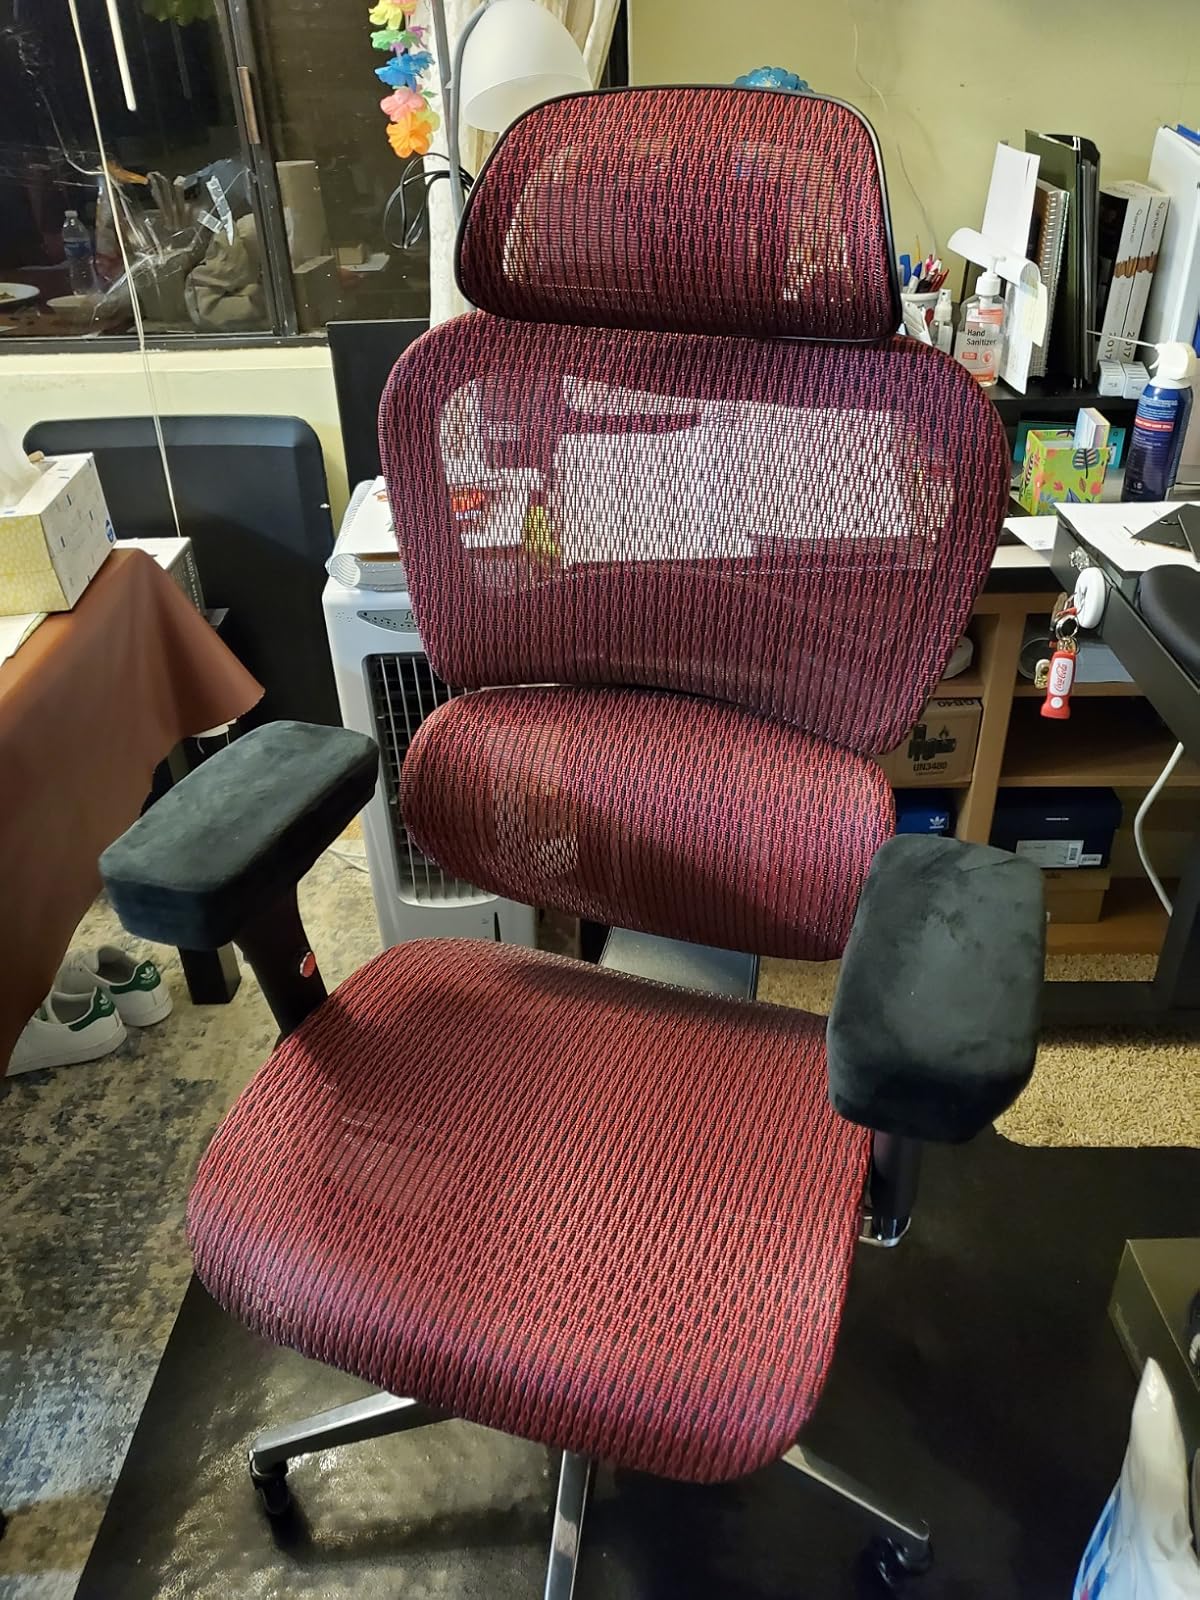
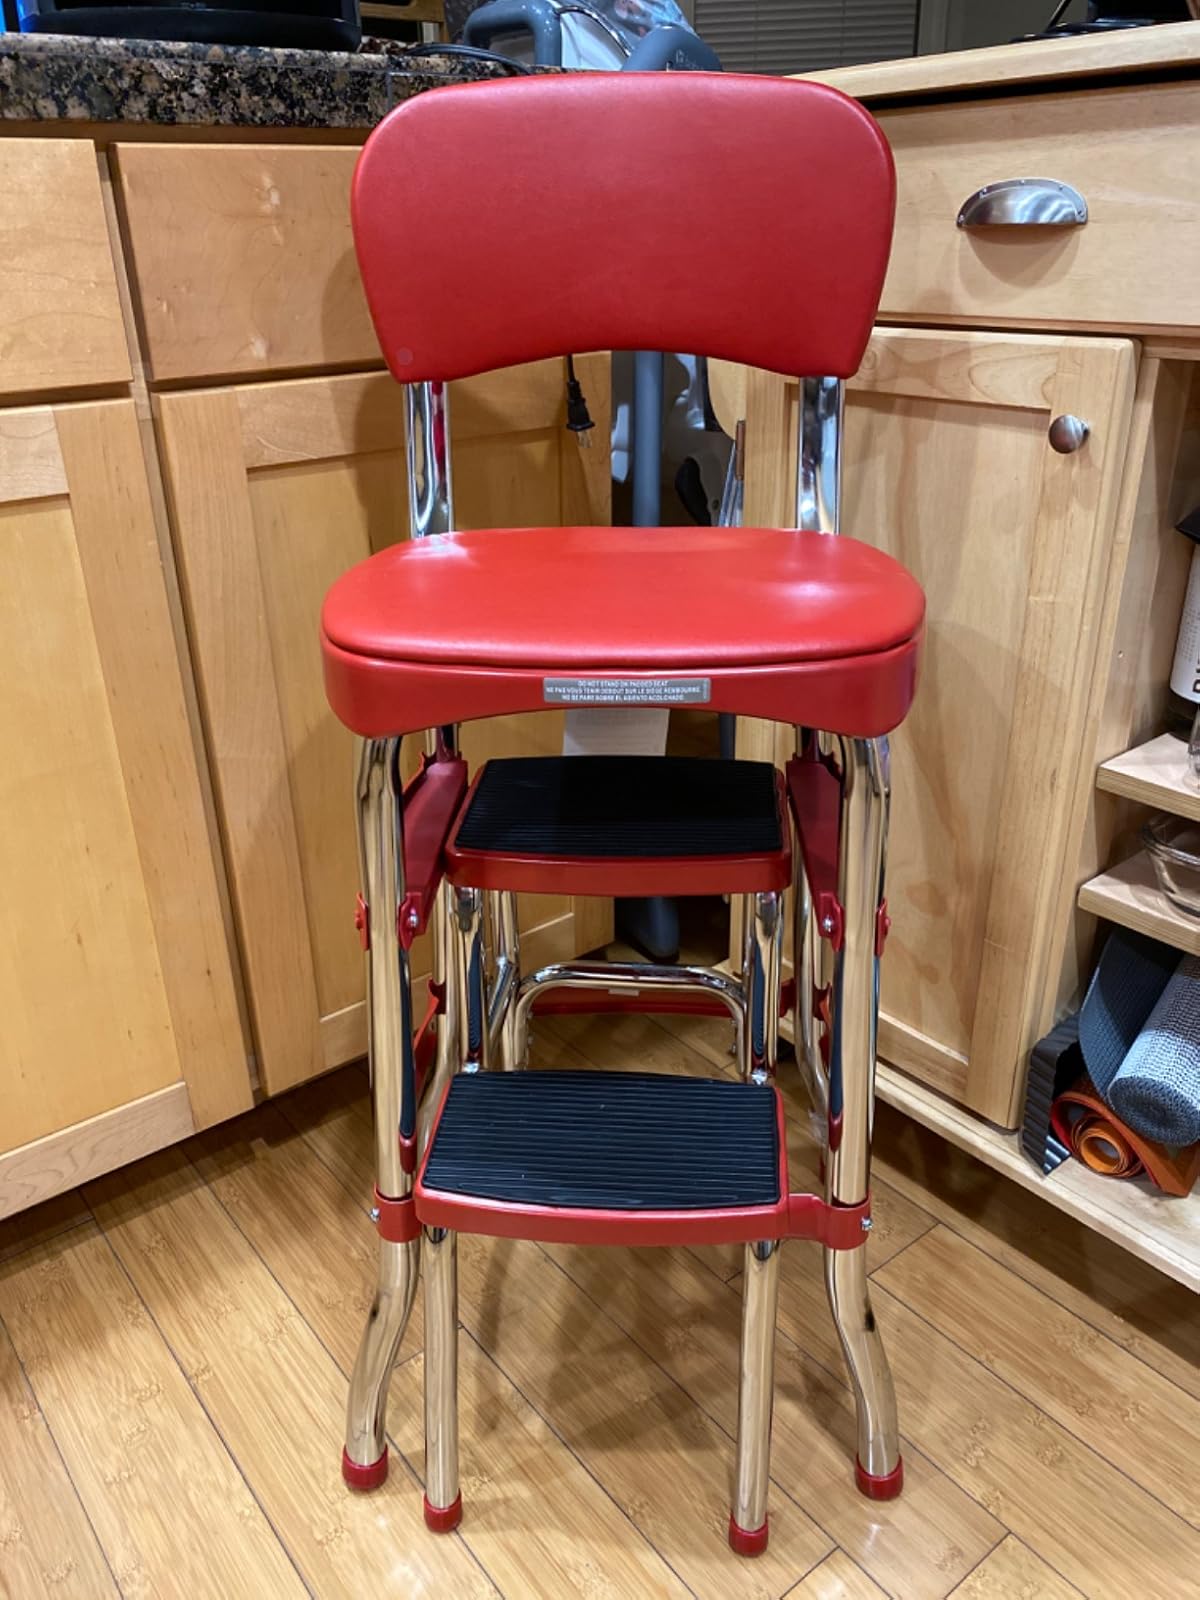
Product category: items_chair
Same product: no